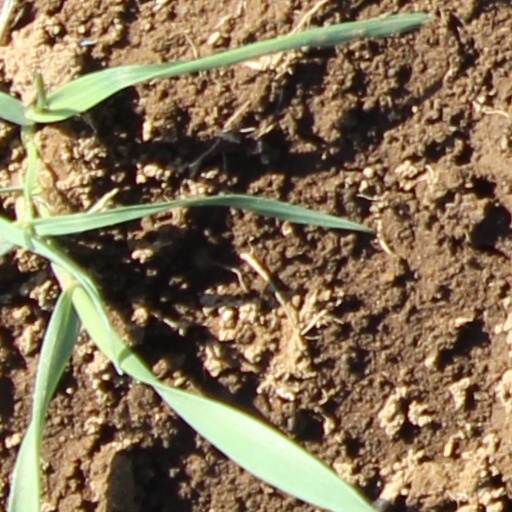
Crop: wheat